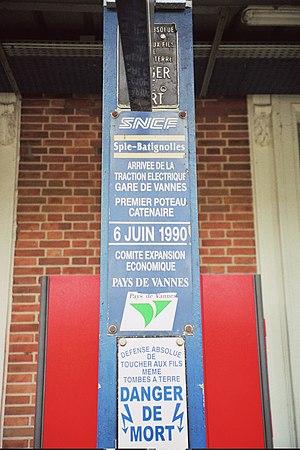
Premier Poteau Catenaire dans la fr:Gare de Vannes.